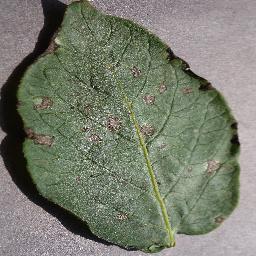
Label: Potato___Early_blight